Phenol ether

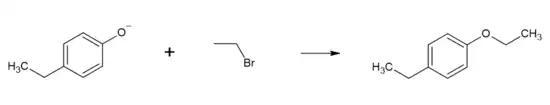
A Williamson ether synthesis between p-ethylphenolate and bromoethane to form 4-ethyl-1-ethoxybenzene.

Bis-aryl ethers (such as diphenyl ether) cannot be synthesized through the Williamson ether synthesis, however, as aryl halides cannot undergo nucleophilic substitution. As such, an Ullmann condensation can be employed: an aryl halide is able to react with phenol (or its derivatives) to form a bis-aryl ether in the presence of a copper-based catalyst, such as copper(II) oxide.